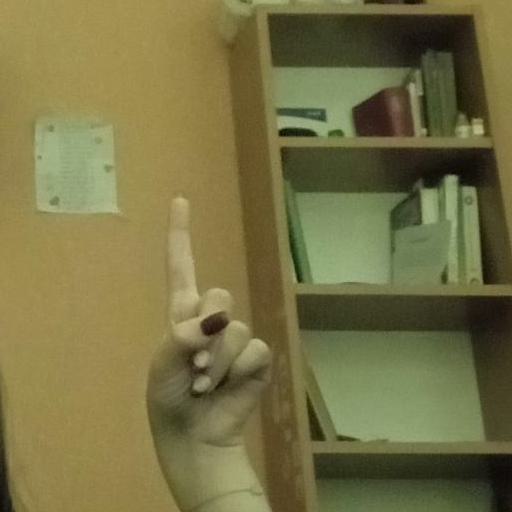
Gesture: one